Orange Days

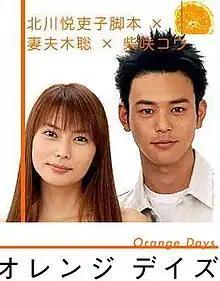

is a drama series that aired in Japan on TBS in 2004.